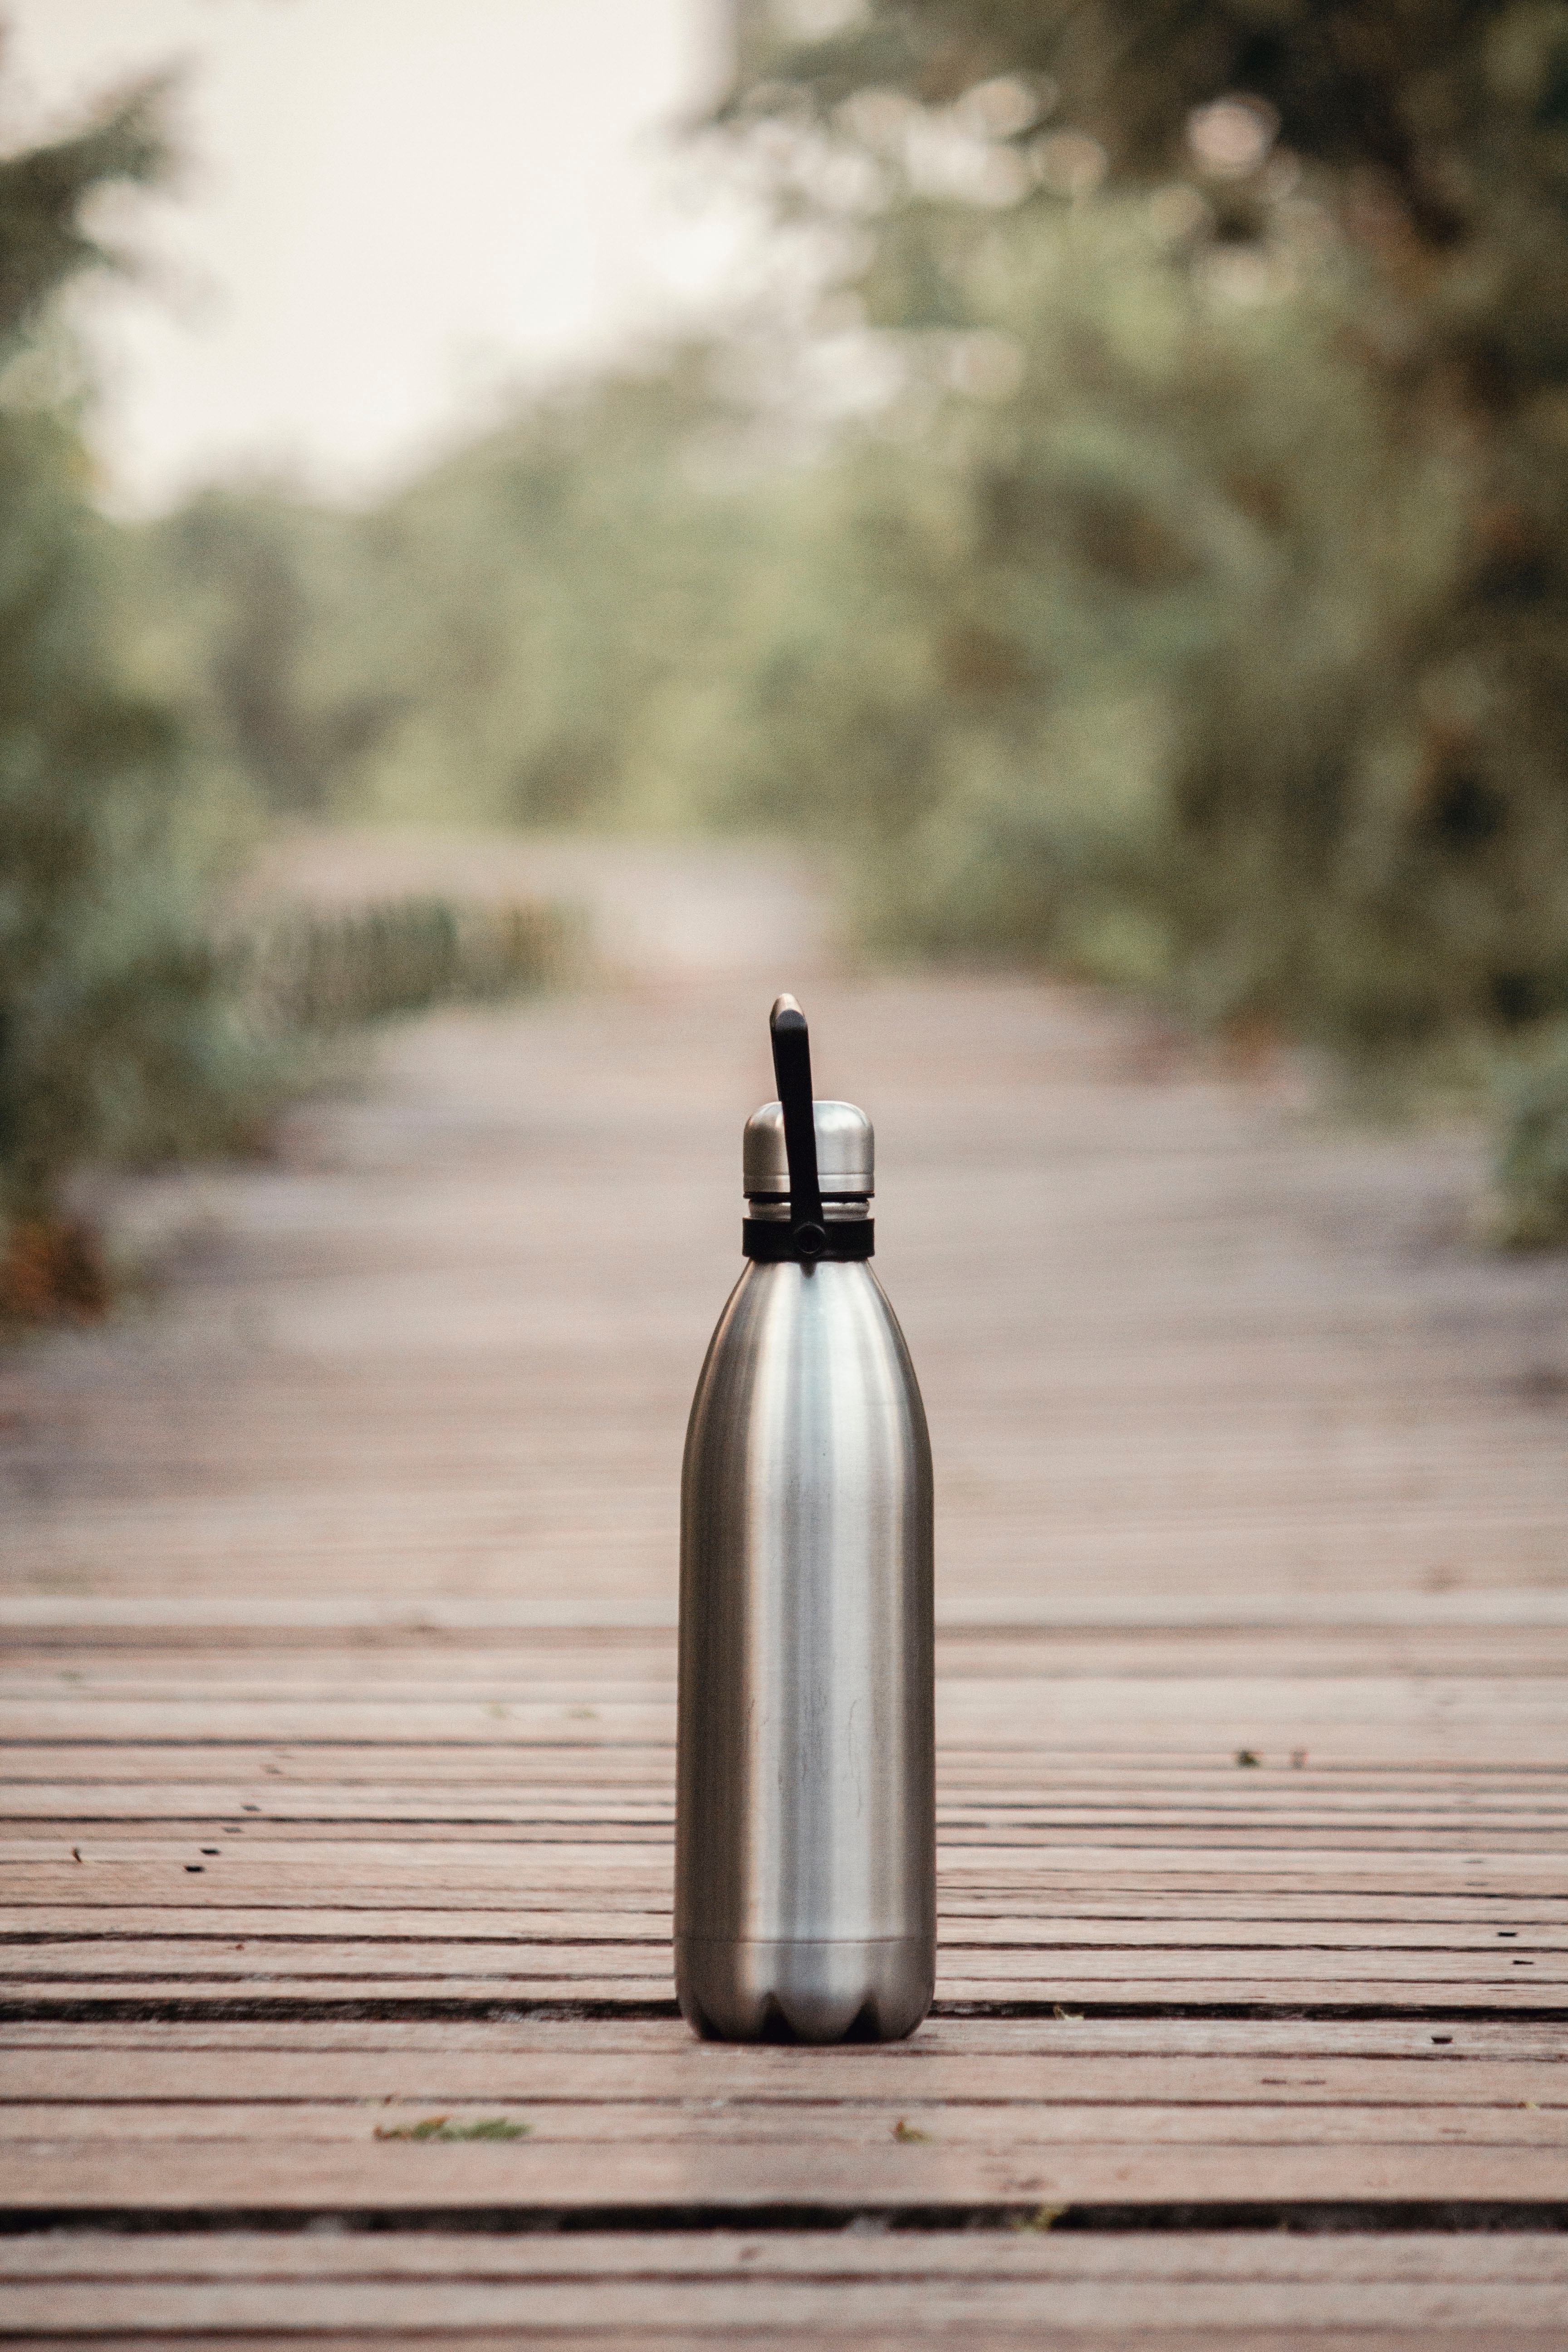
bottle, water, vacuum flask, tree, still life photography, still life, drinkware, wood, tableware, glass, water bottle